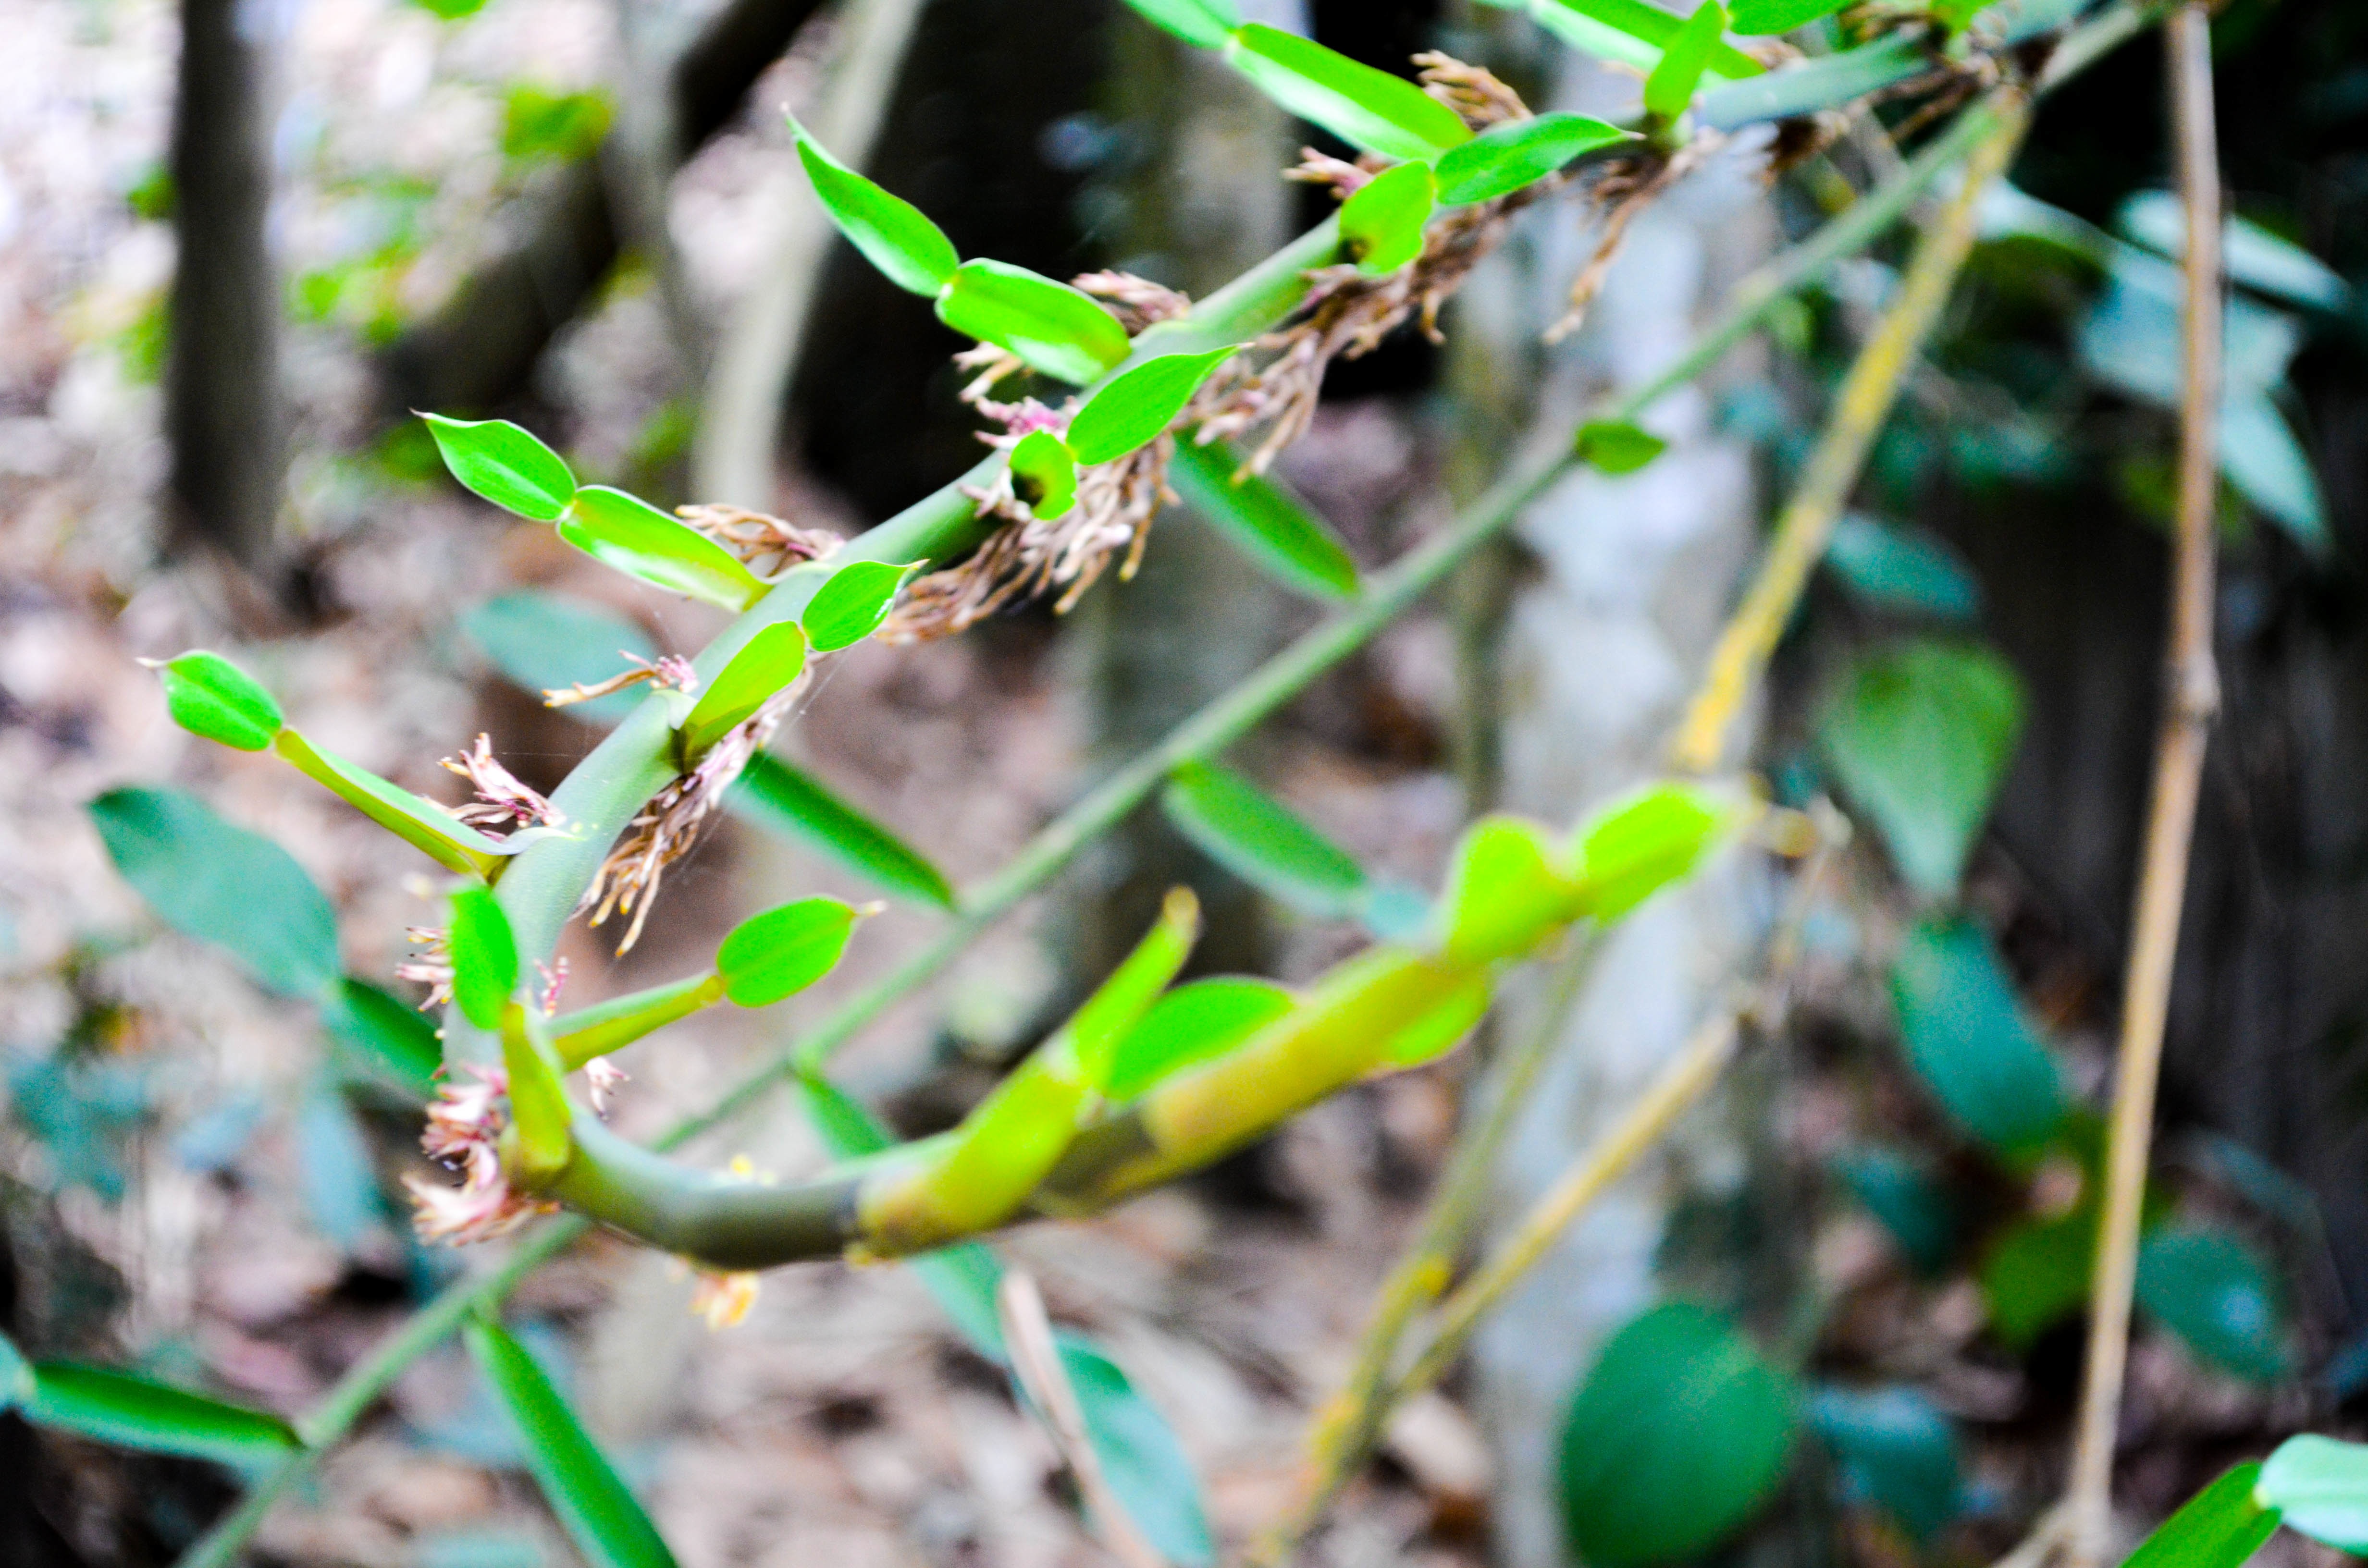
tree, nature, grass, branch, plant, leaf, flower, green, produce, botany, flora, wildflower, shrub, macro photography, flowering plant, plant stem, land plant